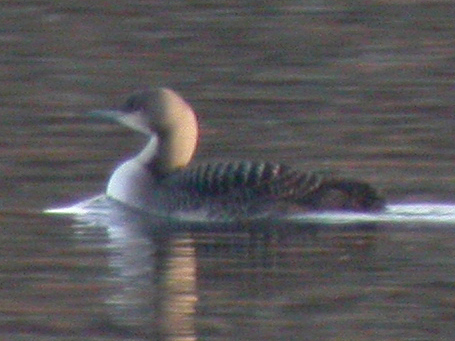
a large duck with a long curved neck, and a black and gray colored body.
this is a brown and white bird with a large neck and a pointy beak.
this aquatic bird has a grey crown with black and grey striped wings.
the bird has a white throat, the bill is long and pointed, the belly is white with a long neck.
this bird has a black back, white breast and a large brown neck.
this bird has a white breast with a matching white cheek.
a large grey bird with black and grey primaries and secondaries.
this bird has wings that are black and has a white bellya gray, white and black bird with a large head and gray beak.
this bird is brown with white and has a long, pointy beak.
Species: Pacific Loon